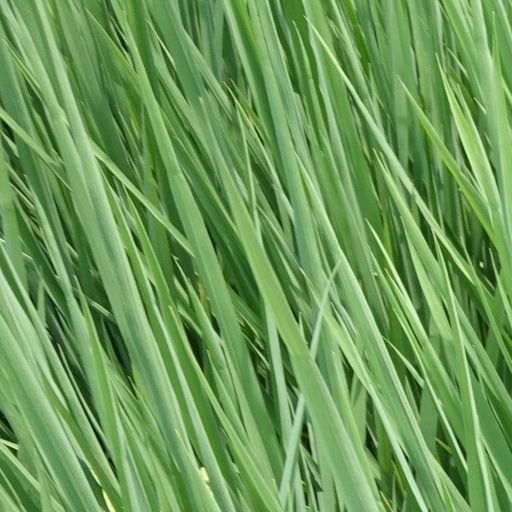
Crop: rice